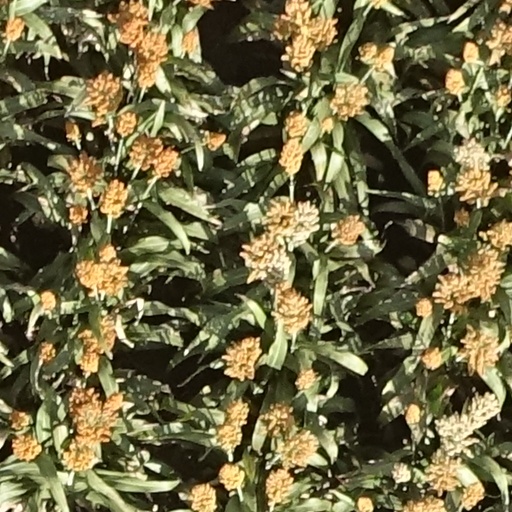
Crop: sorghum